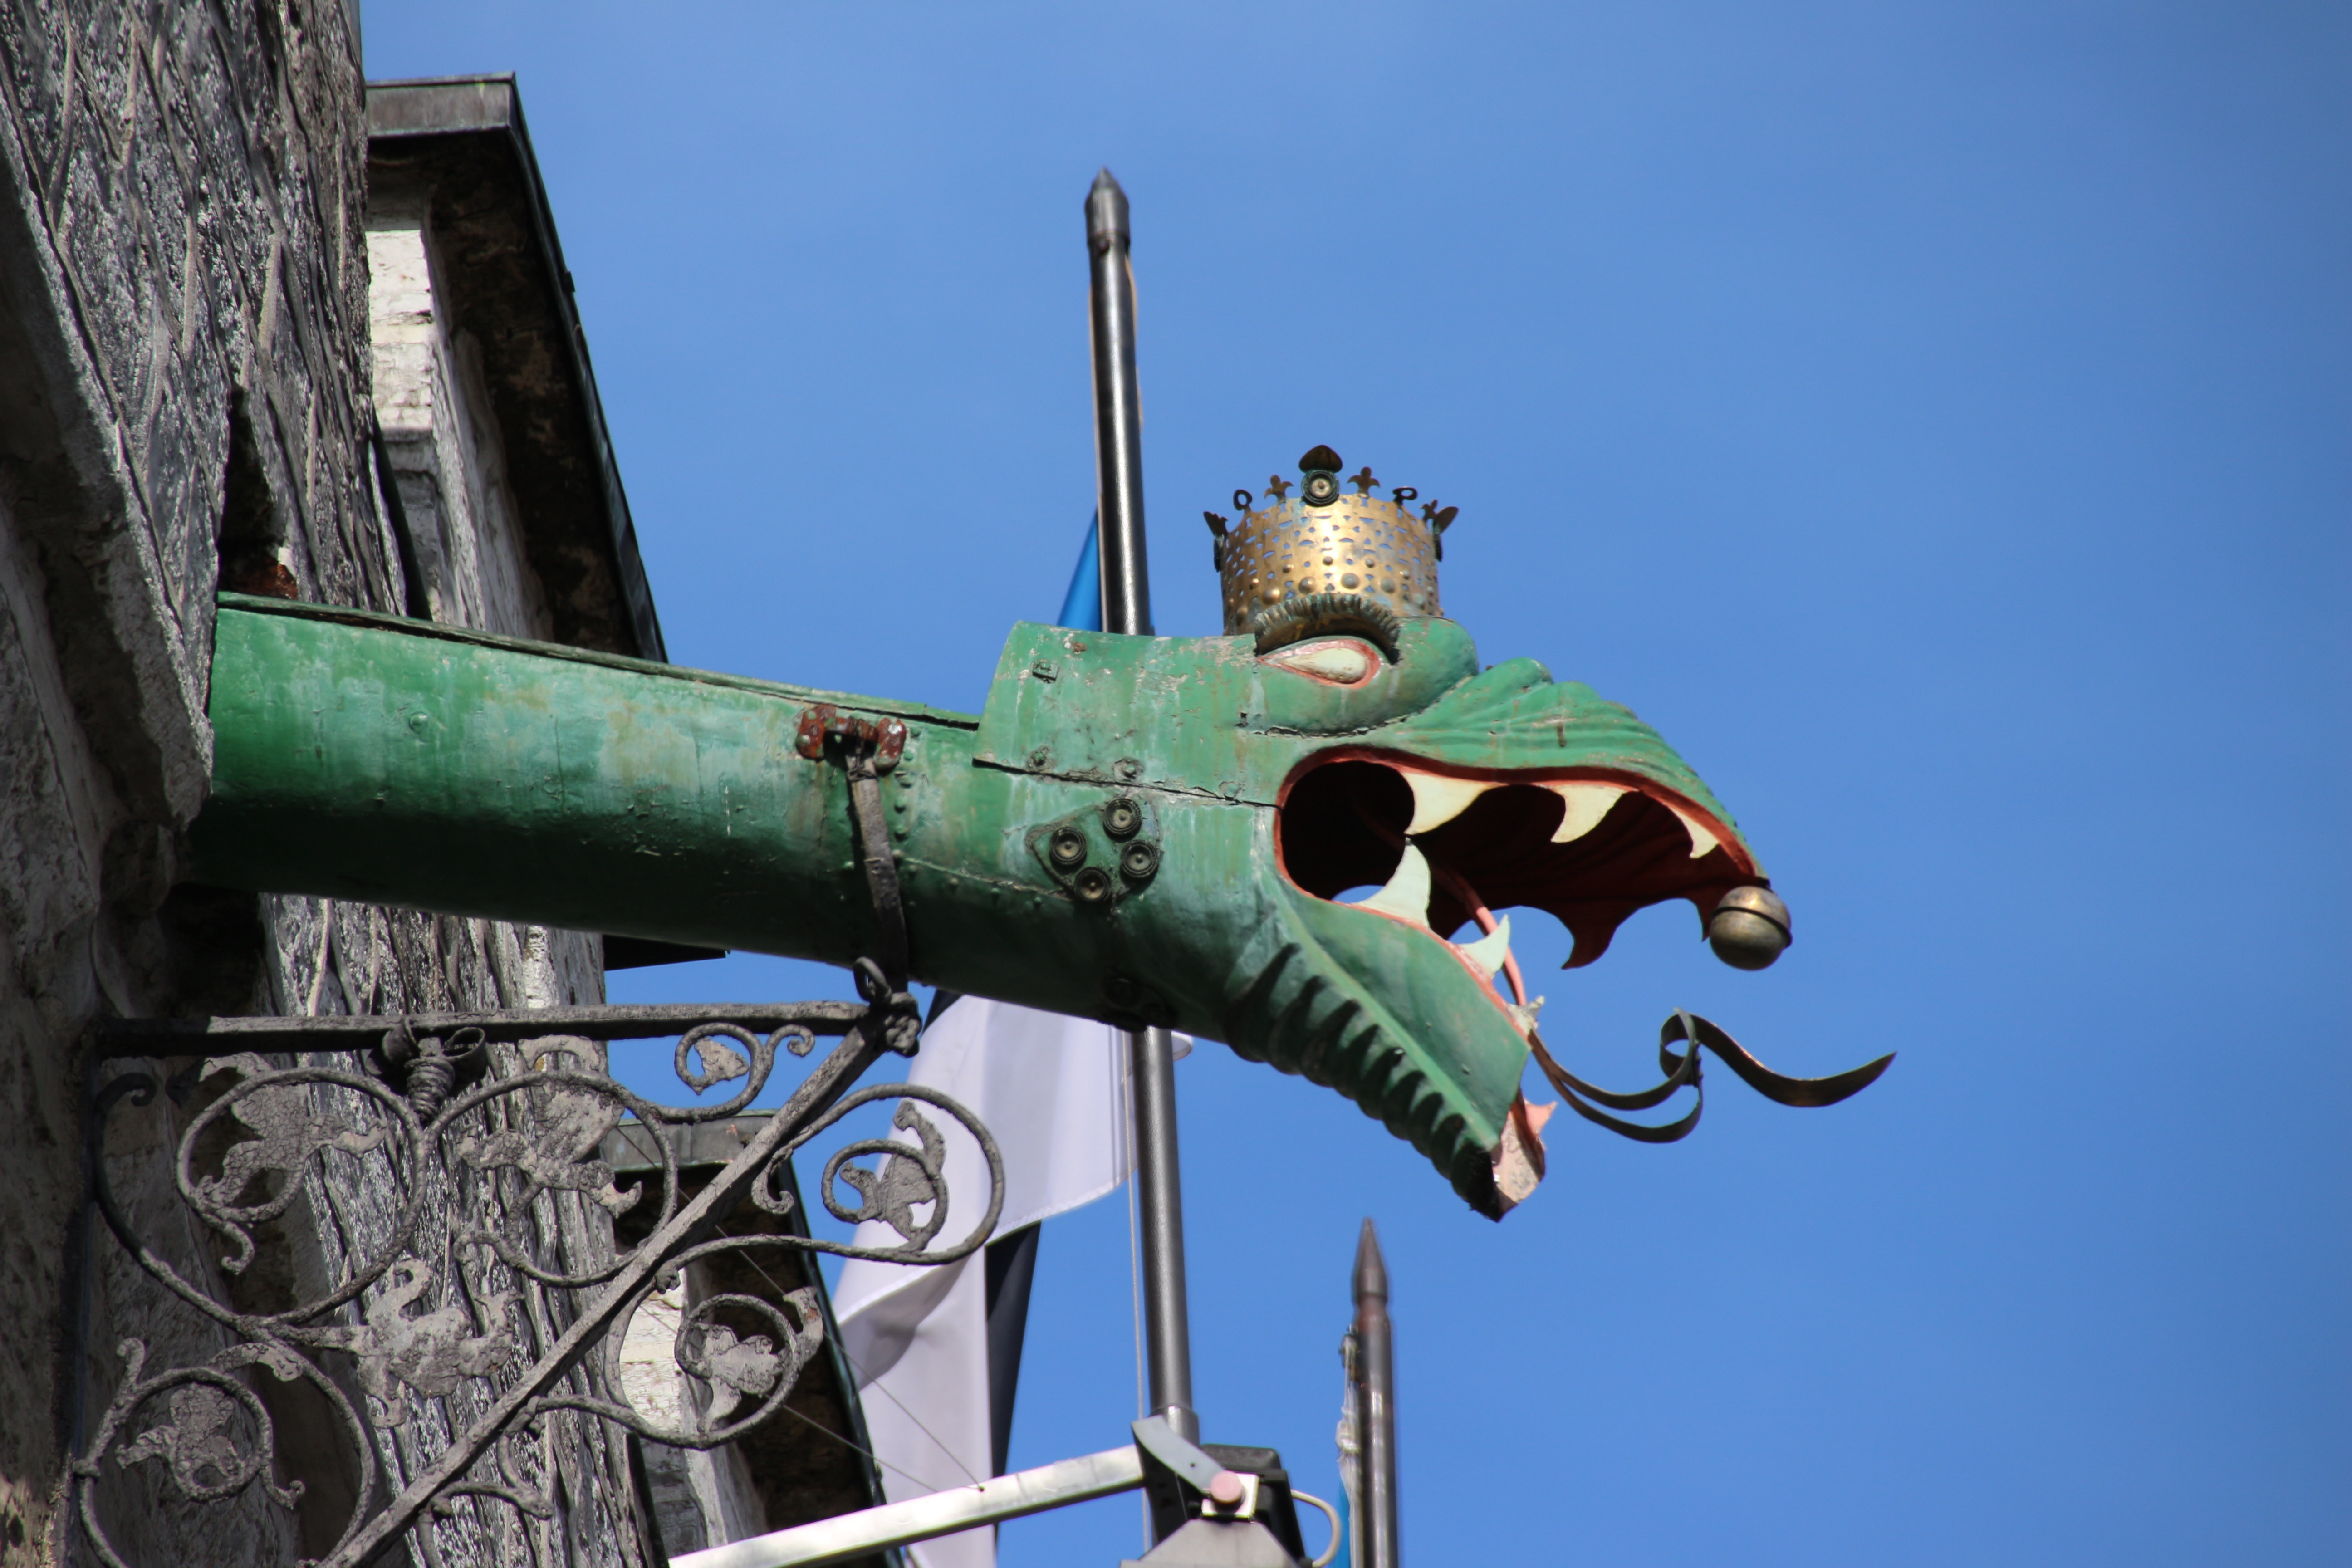
statue, vehicle, blue, gargoyle, sculpture, middle ages, tallinn